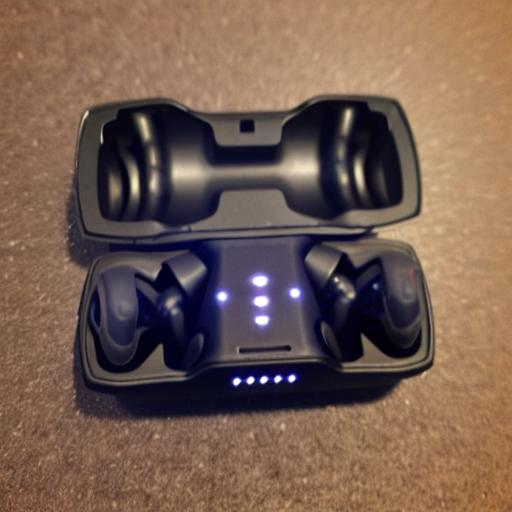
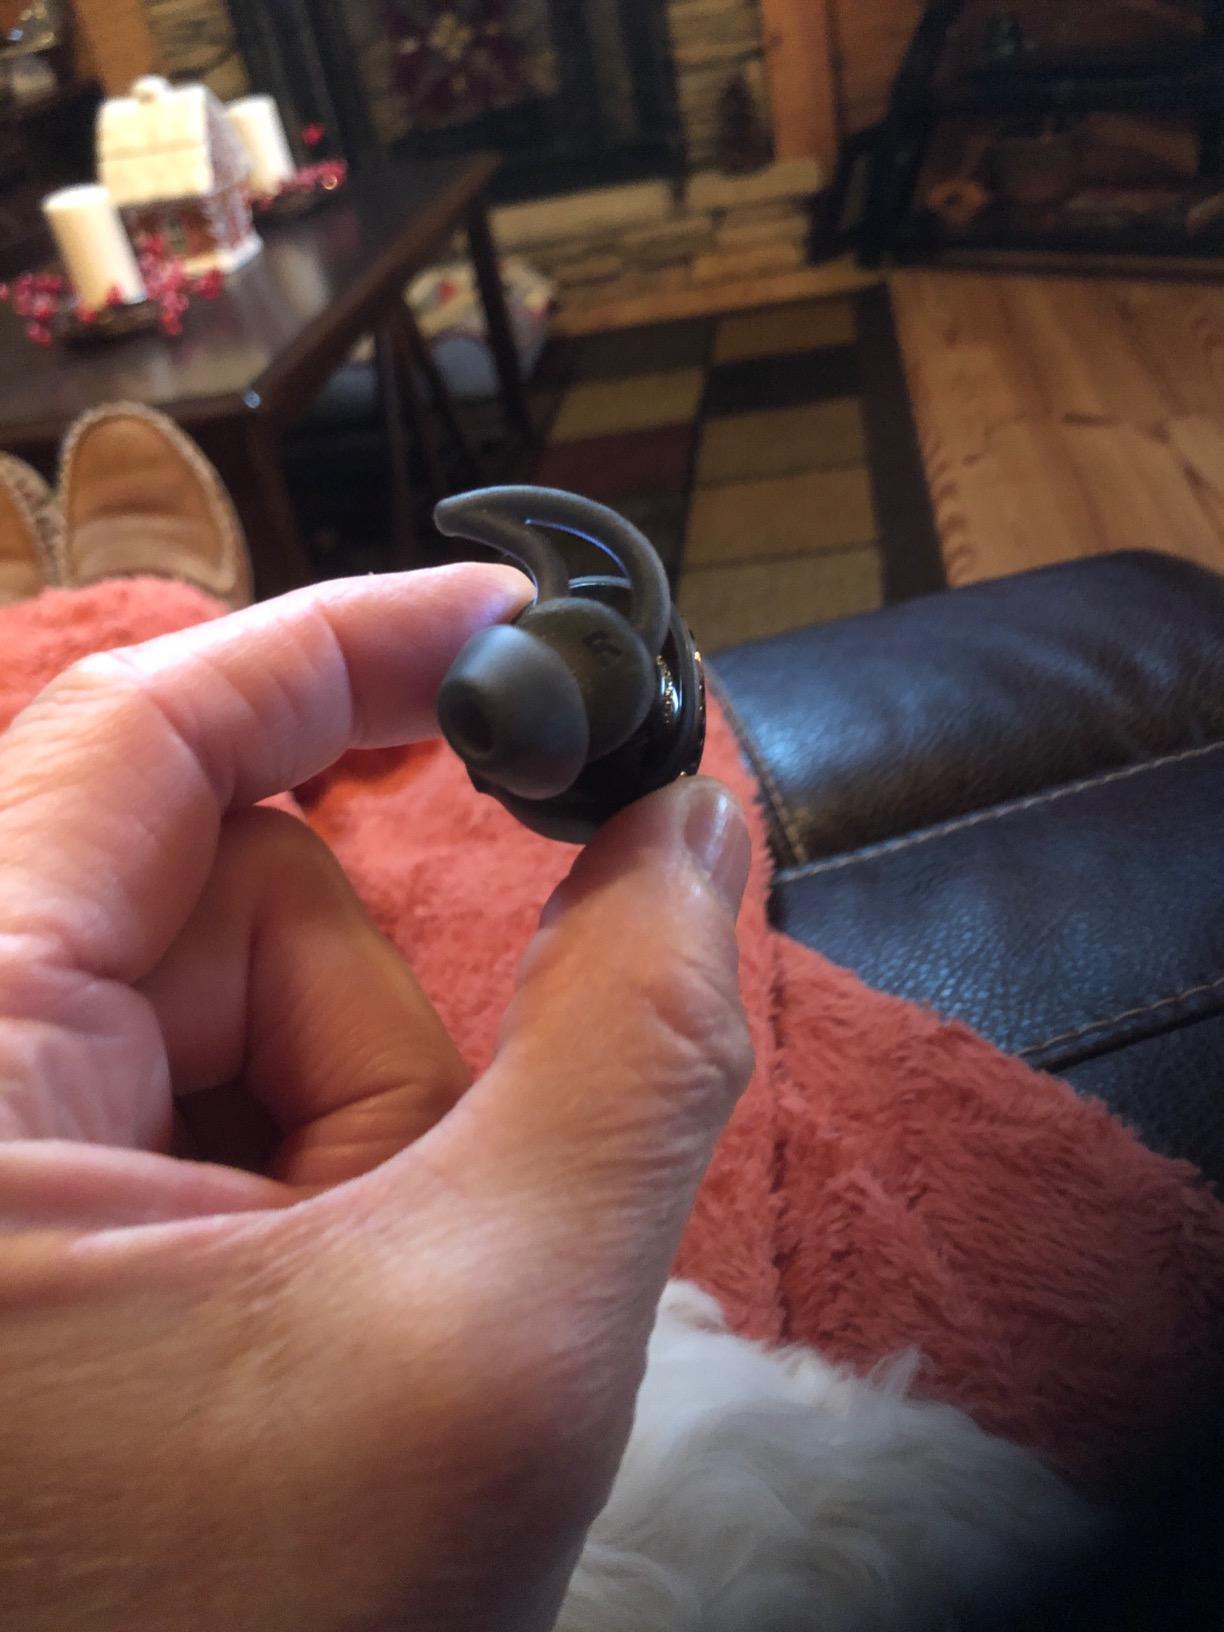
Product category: earbuds
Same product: no